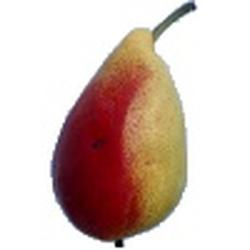
Label: Pear